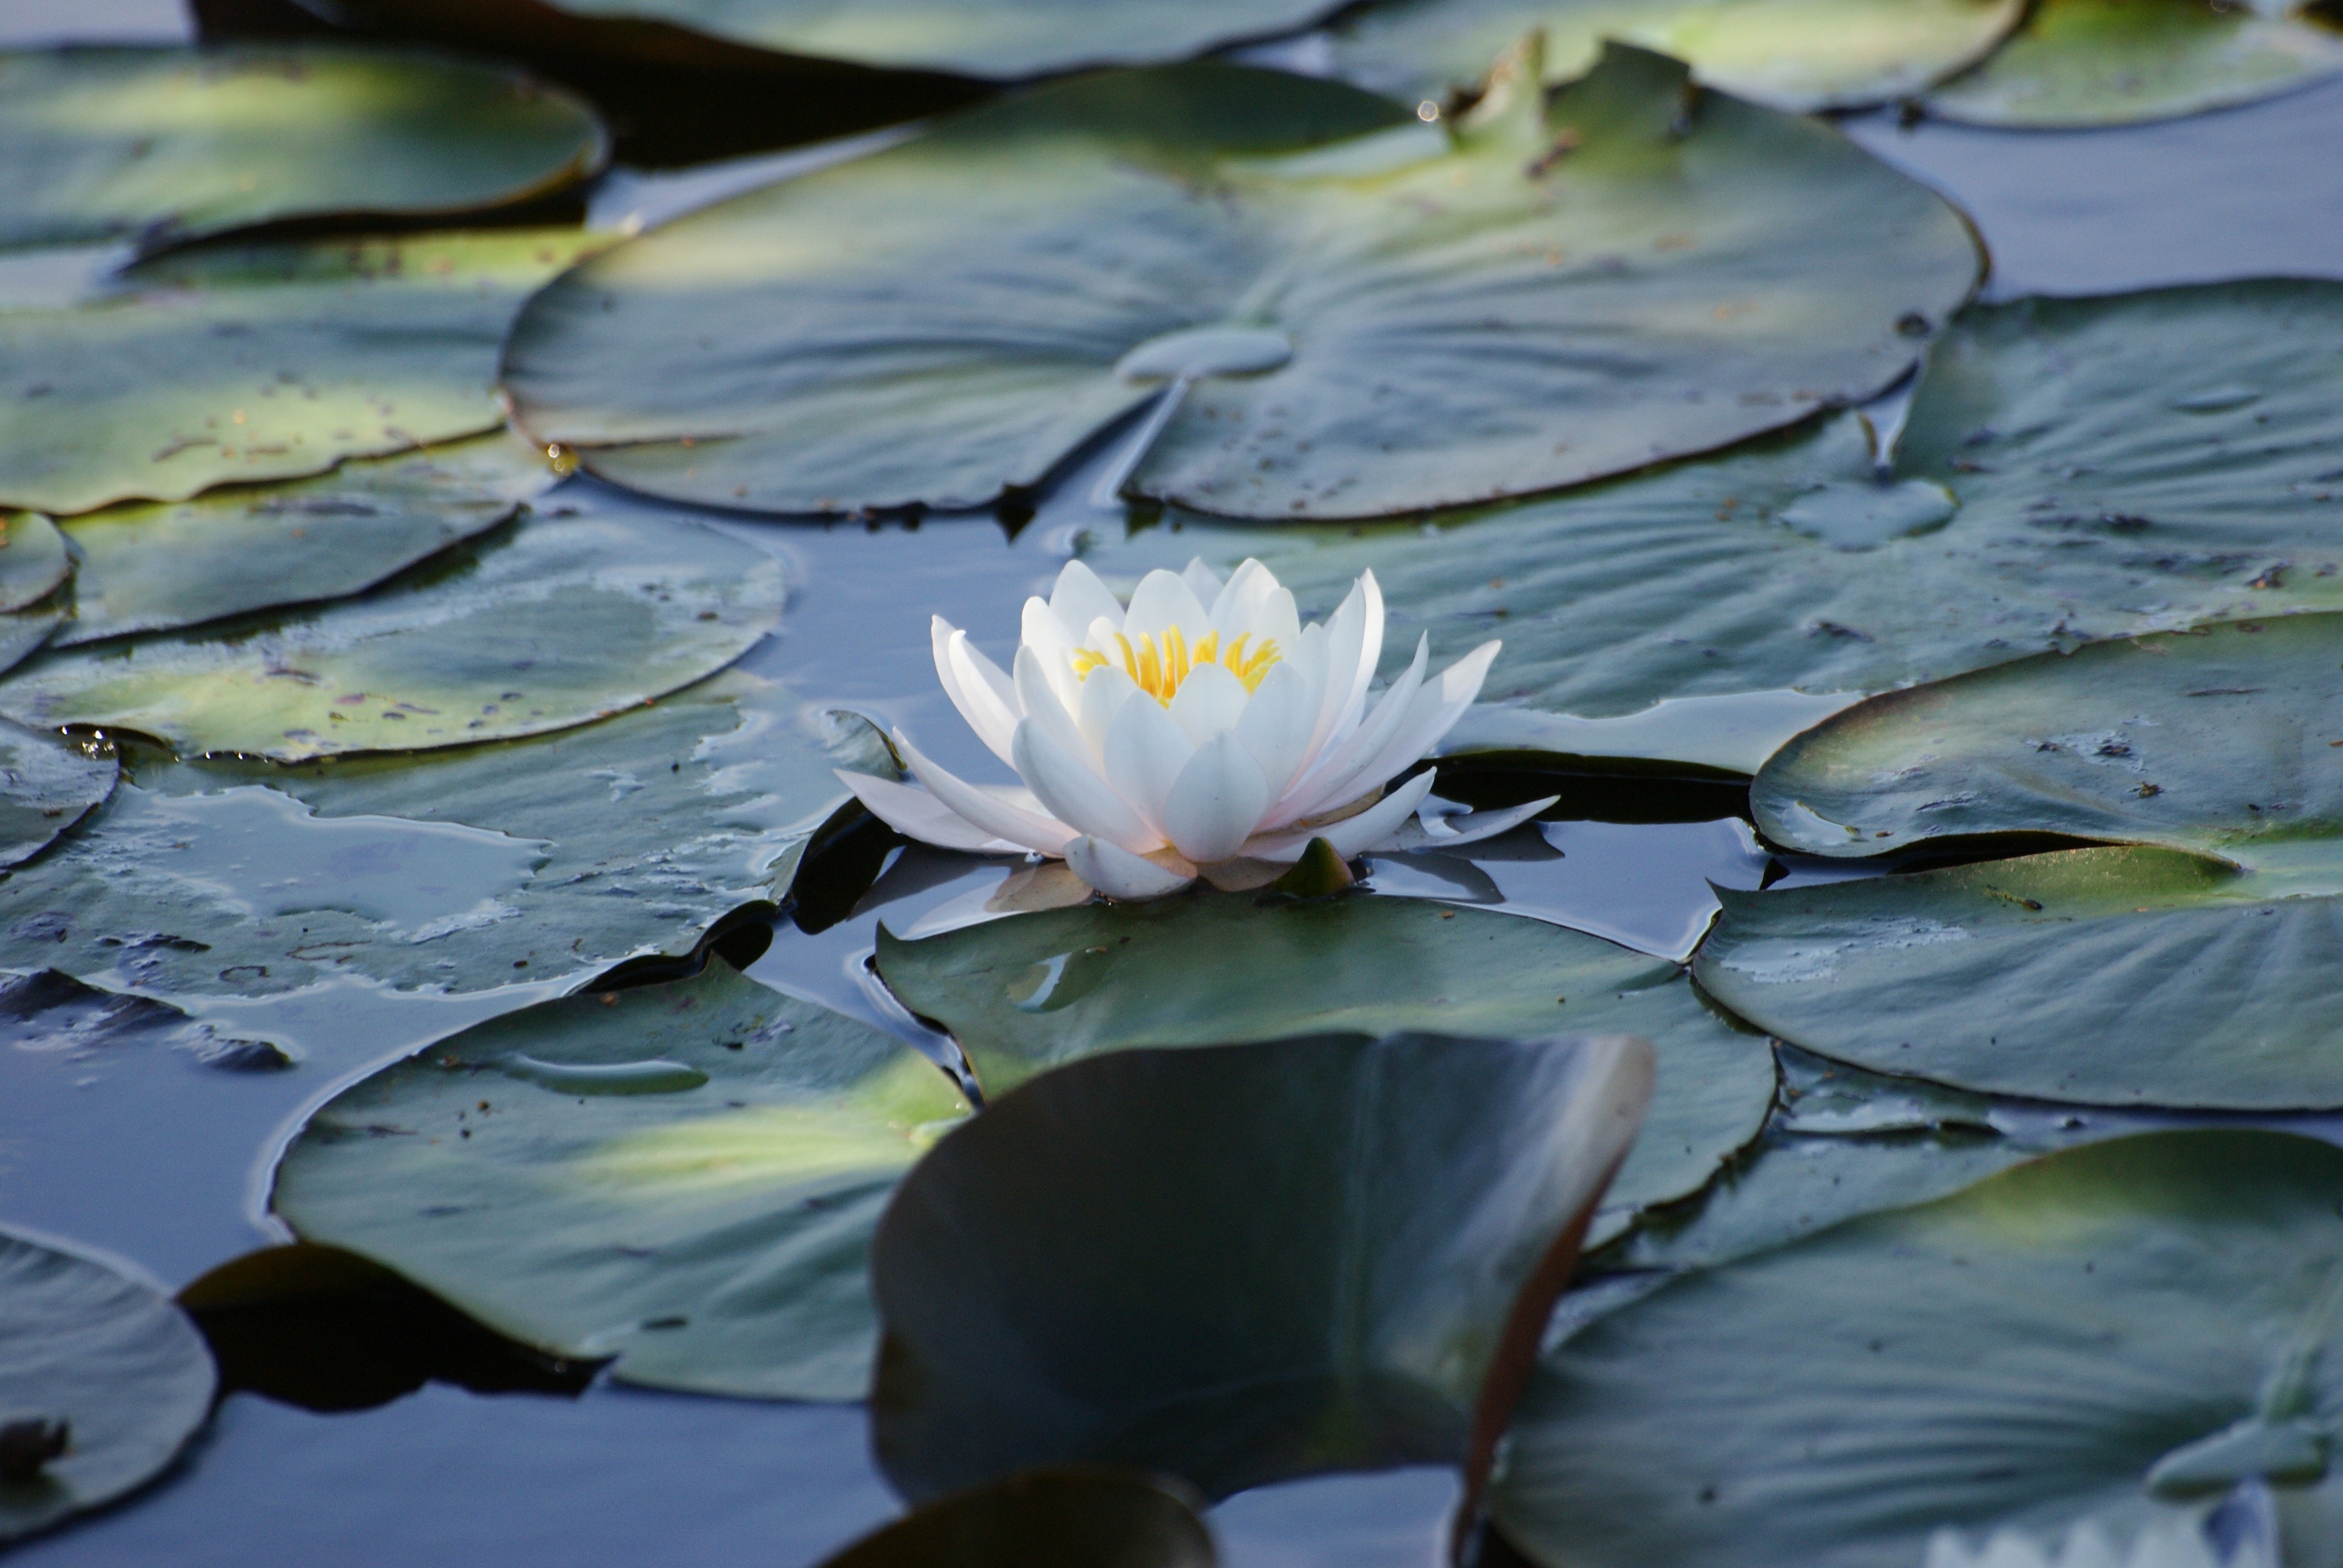
water, nature, plant, white, leaf, flower, petal, pond, green, reflection, botany, sacred lotus, aquatic plant, flora, water lily, lotus, flowering plant, land plant, lotus family